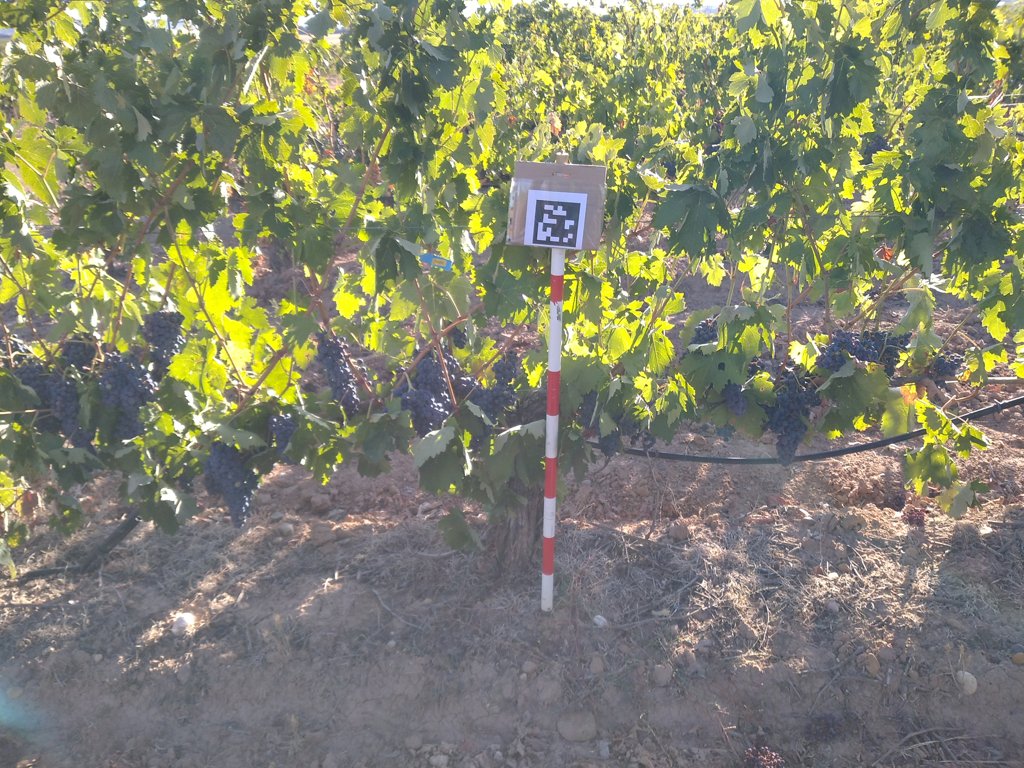
Berries visible: 479
Grape clusters: 19